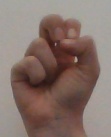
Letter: gaaf